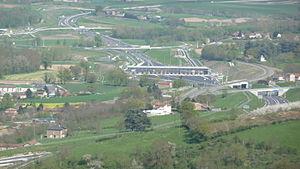
Saint-Romain-de-Popey est une commune française, située dans le département du Rhône en région Auvergne-Rhône-Alpes.Elle est la troisième plus grande commune du canton de Tarare en termes d'habitants, après Tarare, Vindry-sur-Turdine et devant Saint-Forgeux. Saint-Romain-de-Popey est une commune du sud du Beaujolais viticole.